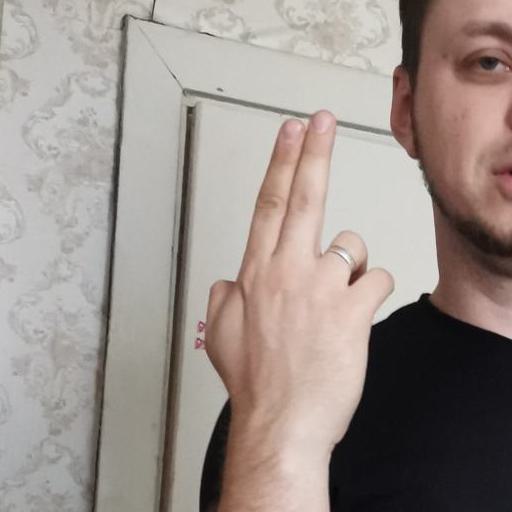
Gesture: two_up_inverted